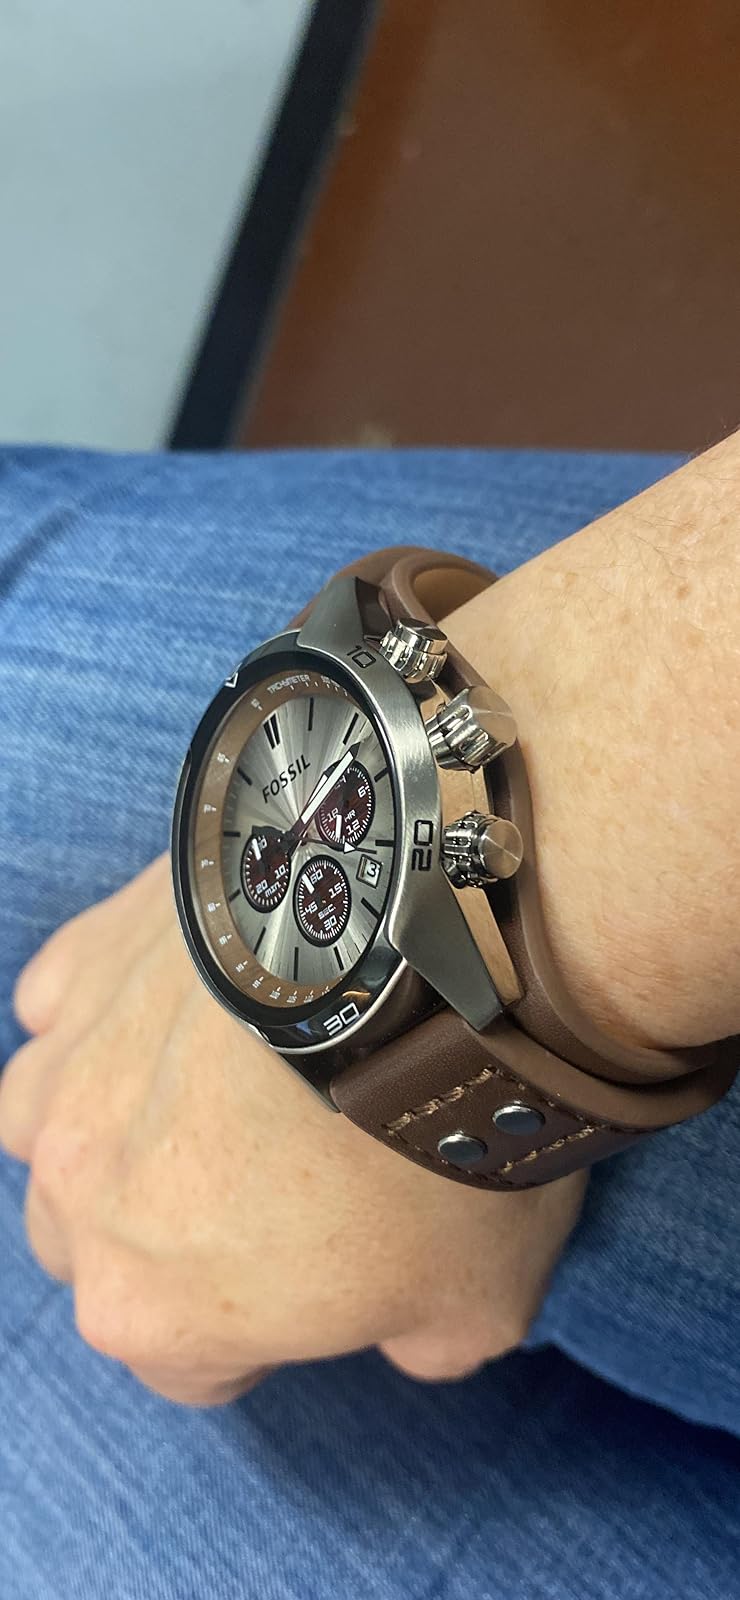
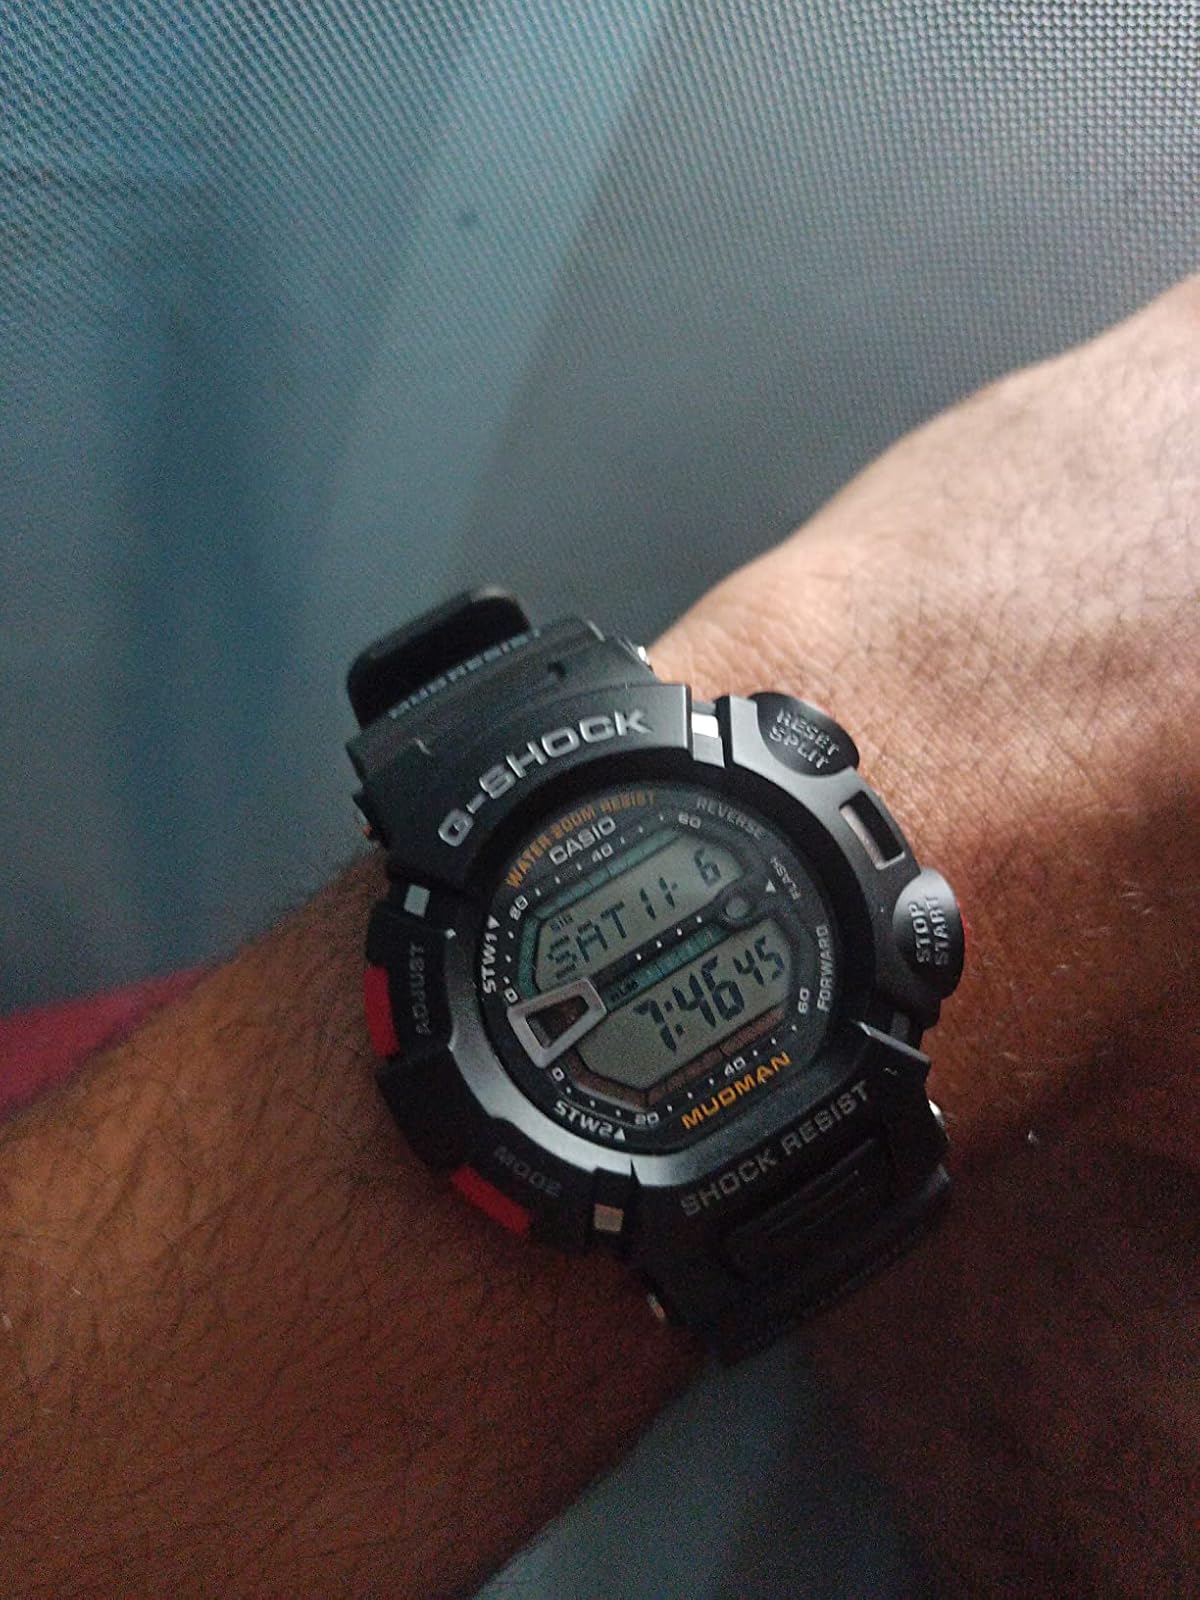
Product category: accessories_watch
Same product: no